Iran–Israel proxy war

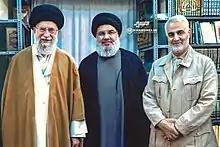
Hezbollah leader Hassan Nasrallah with Ali Khamenei on the left and Quds Force commander Qasem Soleimani on the right

Iran and Ba'athist Syria were close strategic allies, and Iran had provided significant support for the Bashar al-Assad's government in the Syrian Civil War, including logistical, technical and financial support, as well as training and some combat troops. Iran saw the survival of the Syrian government as being crucial to its regional interests, however the regime collapsed after a rebel offensive in December 2024. The Iranian government downplayed the extent of its strategic loss, although Brig. Gen. Behrouz Esbati admitted that Iran was "defeated very badly". The Supreme Leader of Iran, Ali Khamenei, was reported in September 2011 to be vocally in favor of the Syrian government. When the uprising developed into the Syrian Civil War, there were increasing reports of Iranian military support, and of Iranian training of National Defence Forces (NDF) both in Syria and Iran.